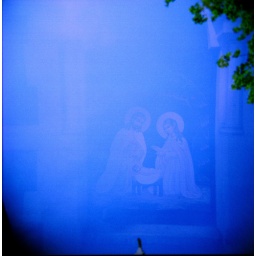
Painting on a church wall shot over a blue sky